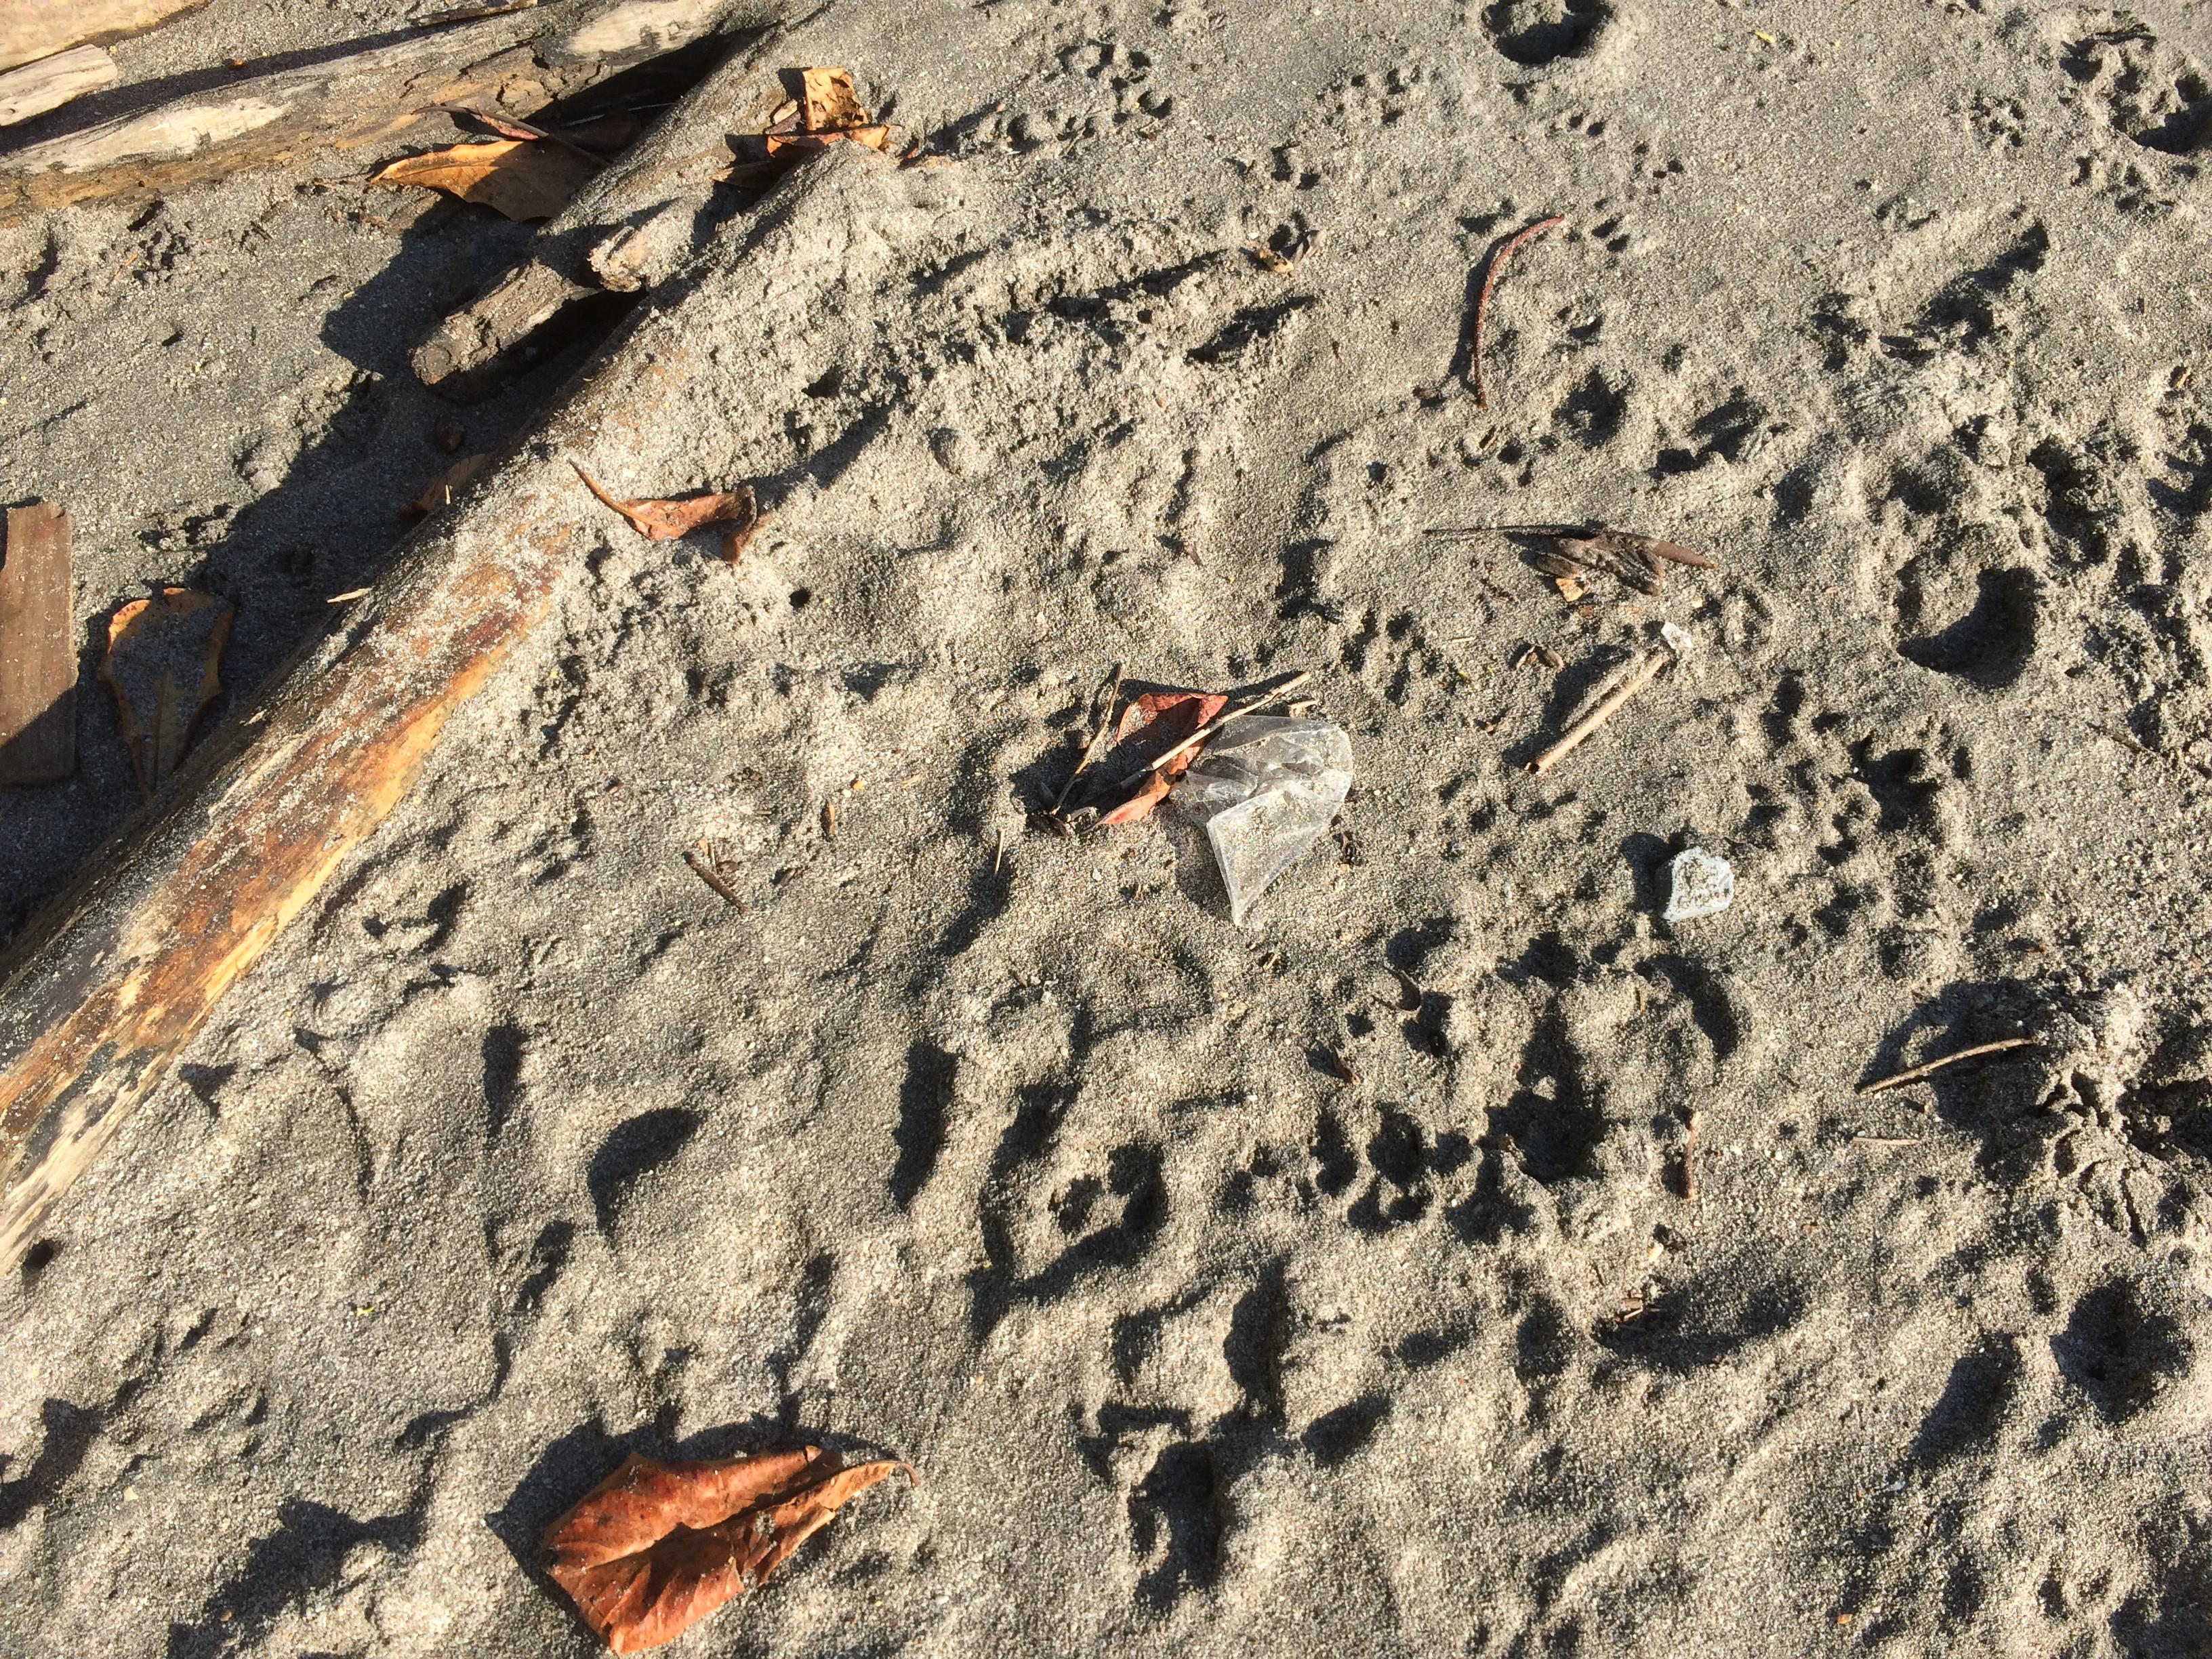
Object: Plastic film (Plastic bag & wrapper)